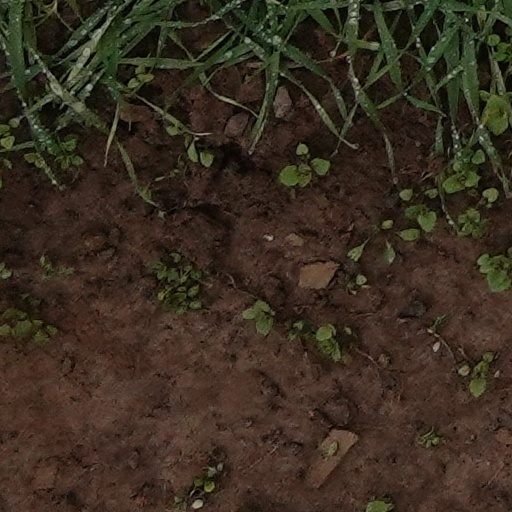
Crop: wheat